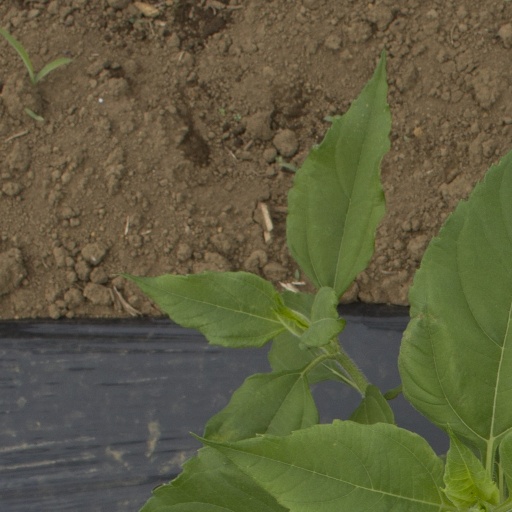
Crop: Jerusalem artichoke